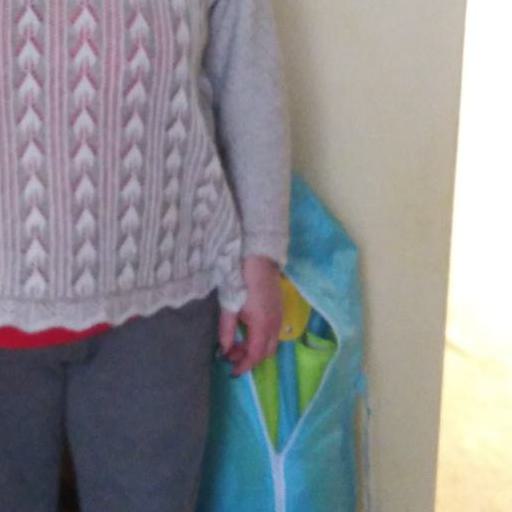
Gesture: no_gesture